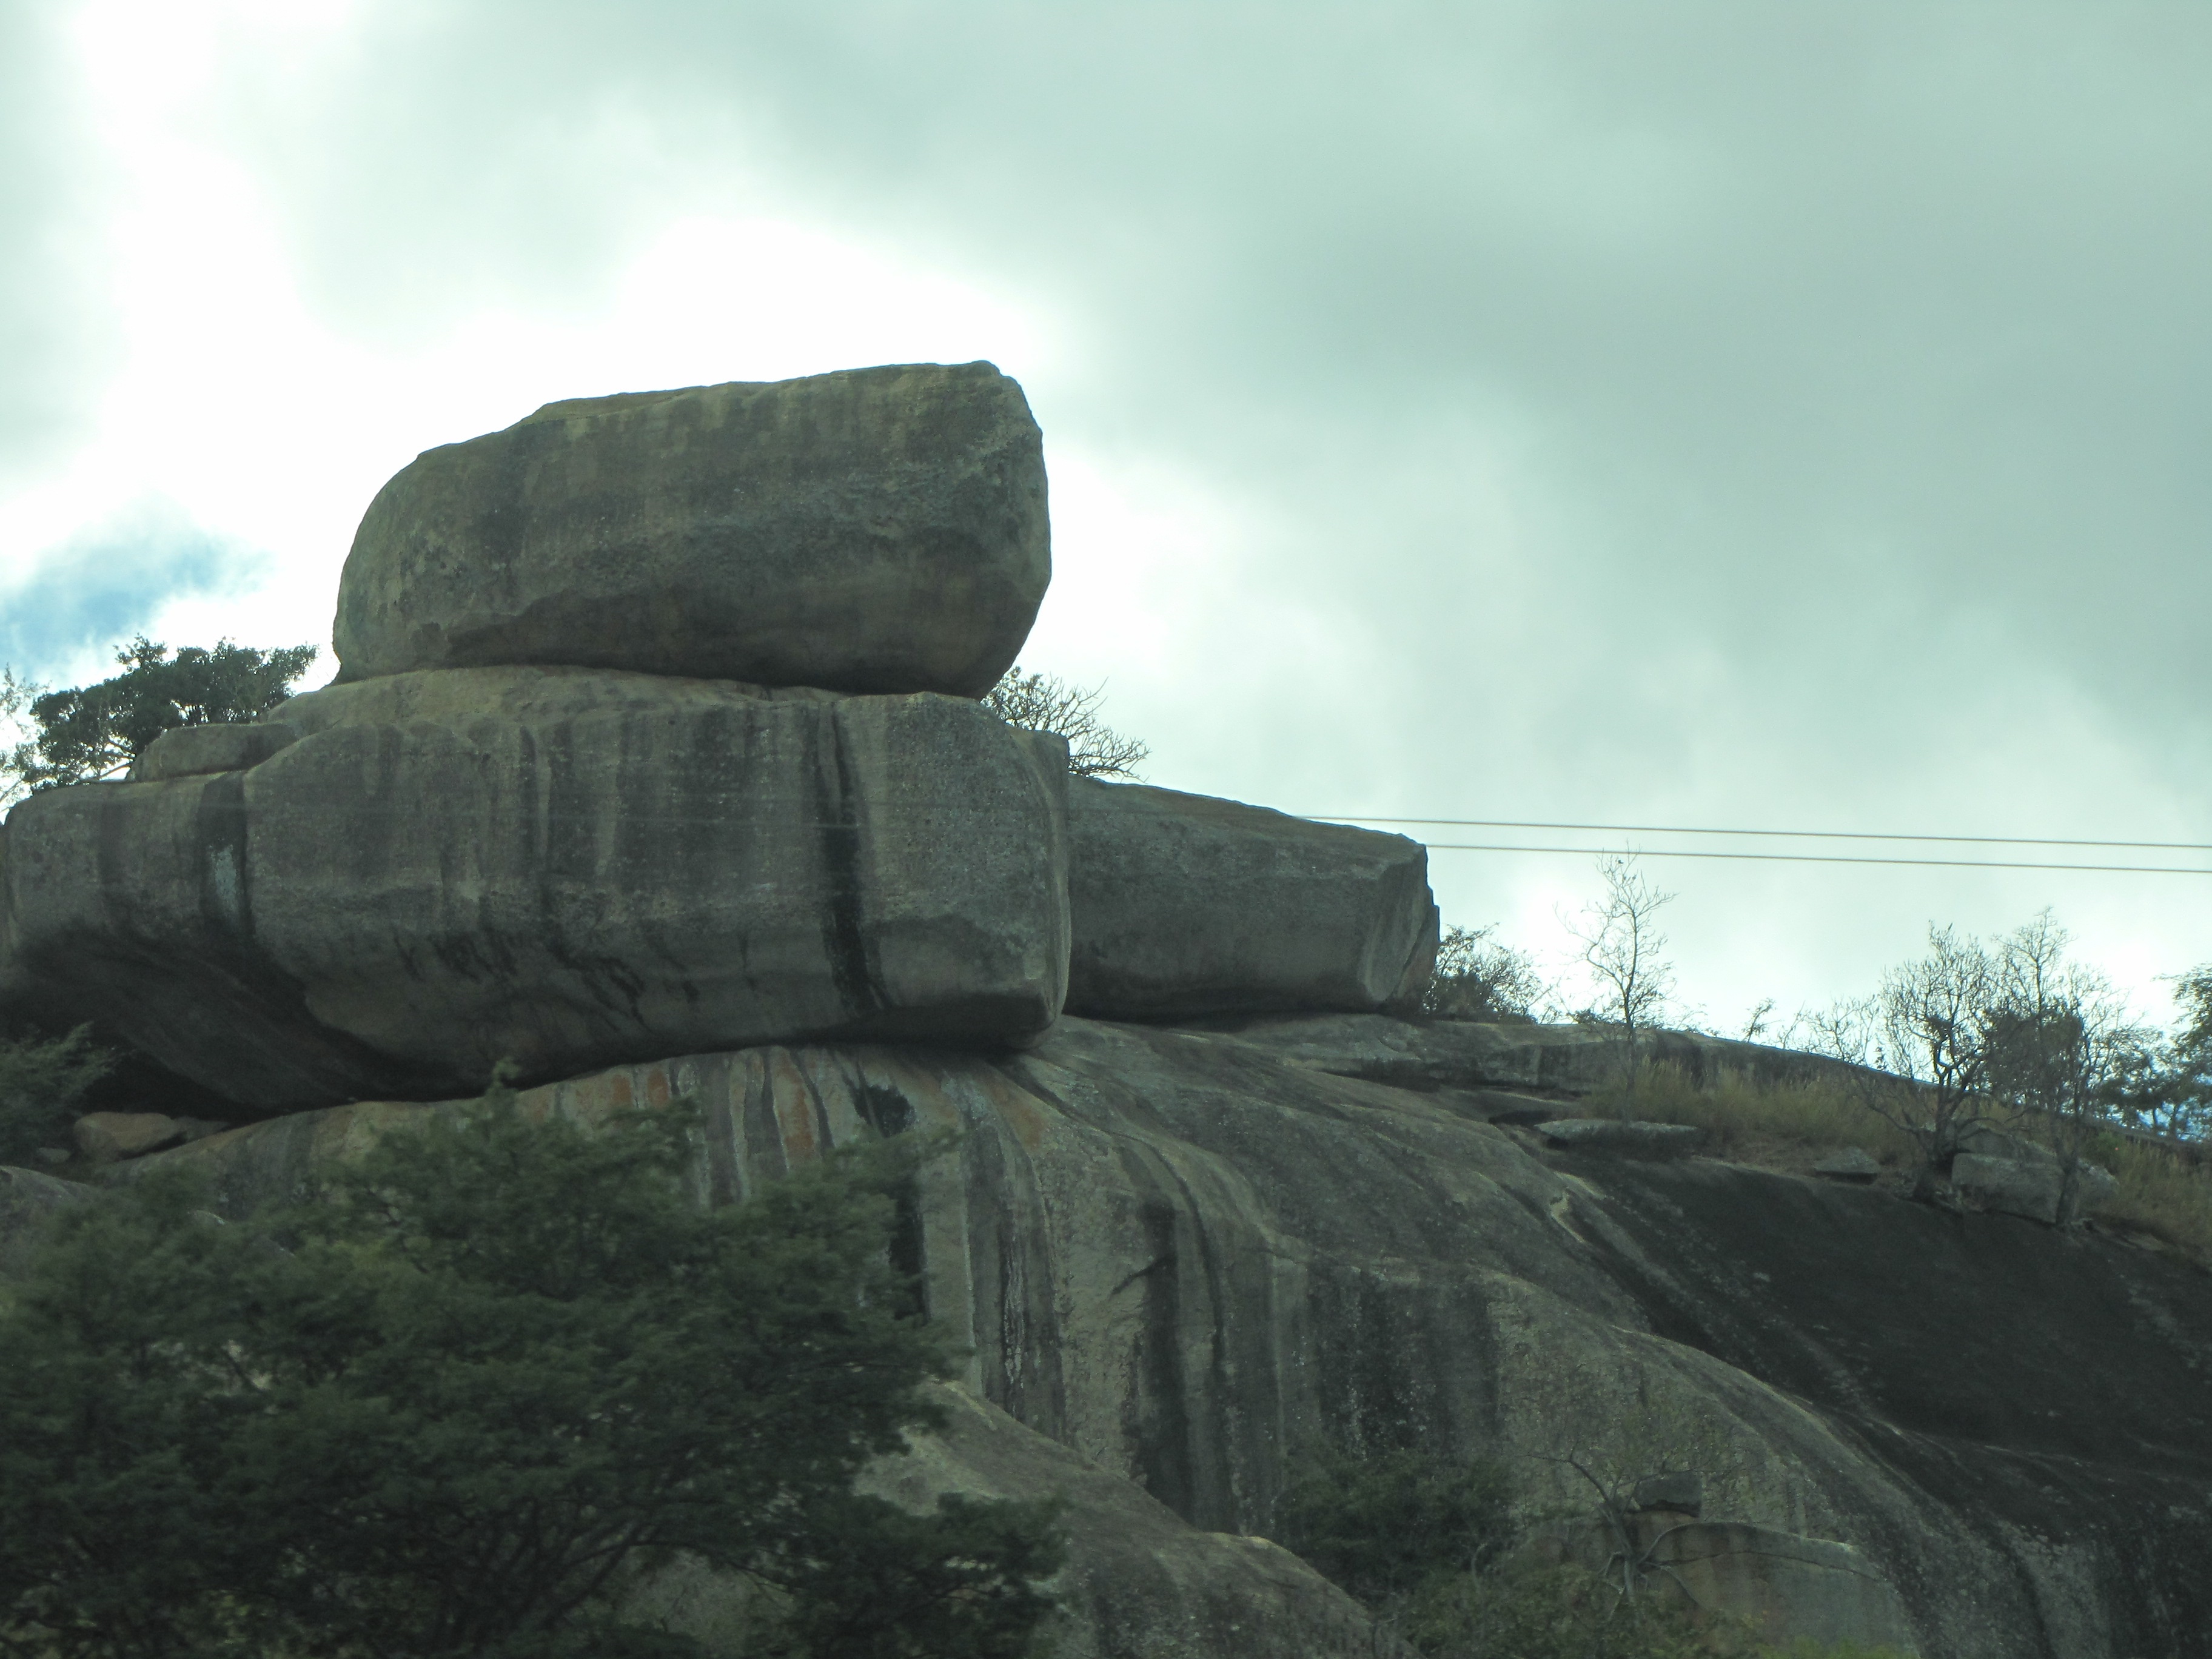
rock, mountain, hill, monument, cliff, terrain, material, geology, badlands, monolith